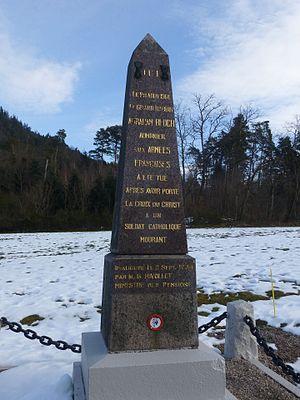
Stèle d'Abraham Bloch au col d'Anozel (Taintrux, Vosges)
Inventaire du patrimoine juif de Lorraine, classé par département et par lettre alphabétique de communes.
Le col d'Anozel ou col de la Croix Saint-Georges est un col du massif des Vosges qui, par la route départementale 58, permet de franchir l'extrémité méridionale du massif du Kemberg, entre la vallée de la Meurthe et la vallée du Taintroué.
Abraham Bloch est un rabbin français, aumônier militaire, tué à l'ennemi durant la Première Guerre mondiale.
La présence juive en Alsace, est attestée depuis le XIIᵉ siècle. Hors le royaume de France, les Juifs alsaciens n’ont pas à souffrir des expulsions décidées par les rois de France, mais ils sont persécutés lors de l’épidémie de peste noire du XIVᵉ siècle et expulsés des villes.